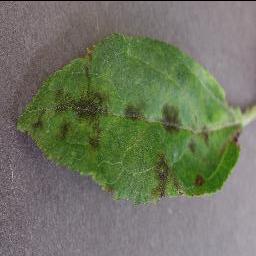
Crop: apple
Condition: scab